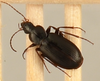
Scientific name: Calathus advena
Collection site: Niwot Ridge Mountain Research Station Site (NIWO), plot NIWO_007